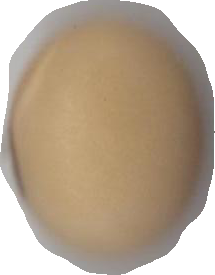
Variety: Anjasmoro